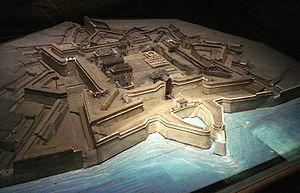
Plan-relief de 1703 de la citadelle de Saint-Martin-de-Ré, conçue par Vauban en 1681.
Dans le domaine des fortifications, un cavalier est un élément destiné à renforcer un bastion ou un boulevard. Permettant de placer de l'artillerie à un niveau plus élevé que les murailles, il permet de contrebattre l'artillerie des assiégeants ou leurs travaux d'approche. Pour les assiégeants, les cavaliers de tranchée permettent de protéger les travaux d'approche en tenant sous leur feu la place d'arme de la ville assiégée.
Saint-Martin-de-Ré est une commune du Sud-Ouest de la France, située sur l'île de Ré, dans le département de la Charente-Maritime. Ses habitants s'appellent les Martinais et les Martinaises.